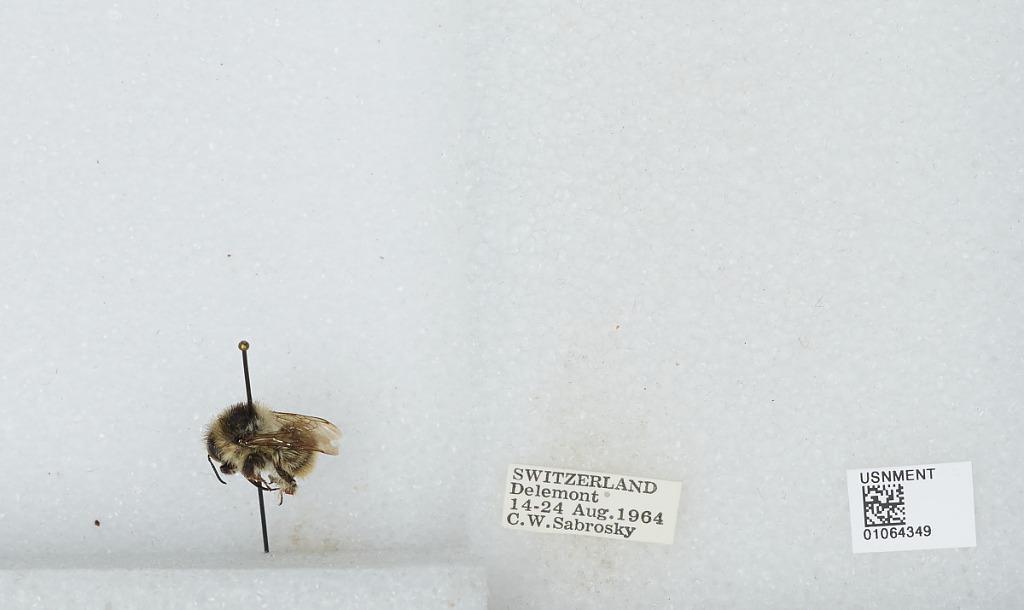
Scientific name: Bombus sp.
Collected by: C. Sabrosky
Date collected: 1964-8-14
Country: Switzerland
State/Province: Jura
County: Delemont
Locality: Delemont
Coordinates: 47.3643, 7.34529